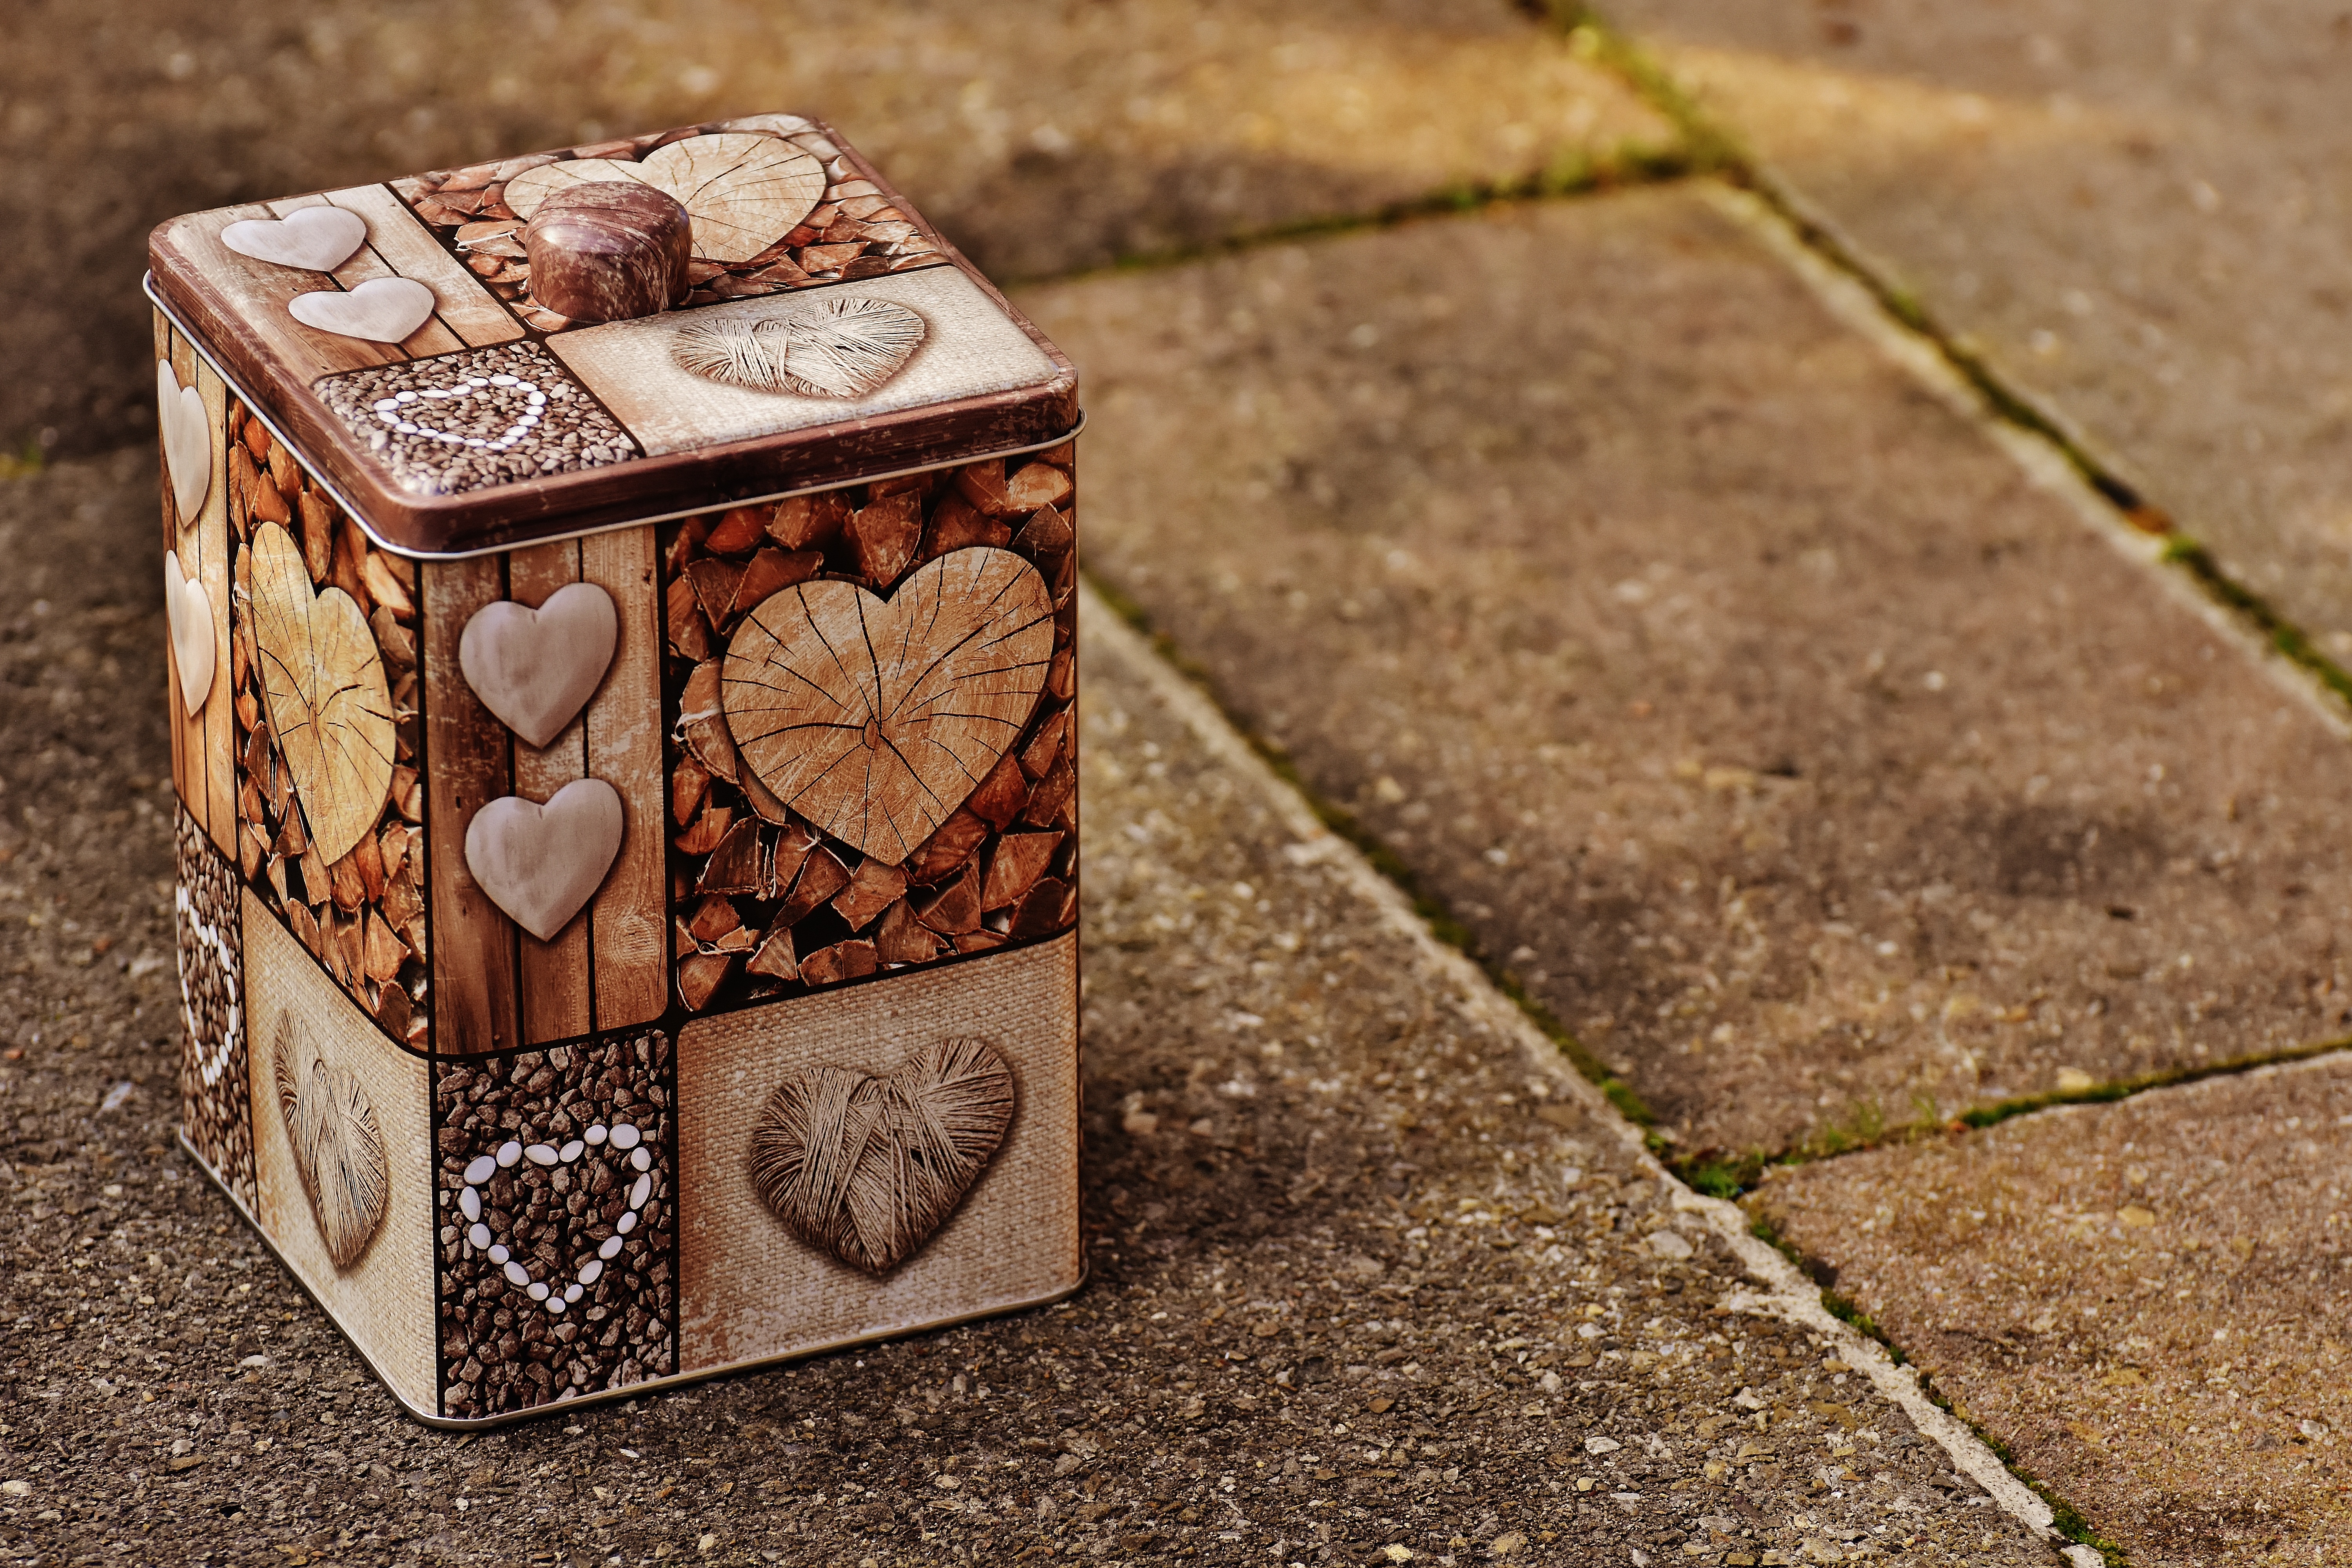
wood, love, heart, store, vessel, box, lighting, storage, art, decorative, packaging, herzchen, practical, tin can